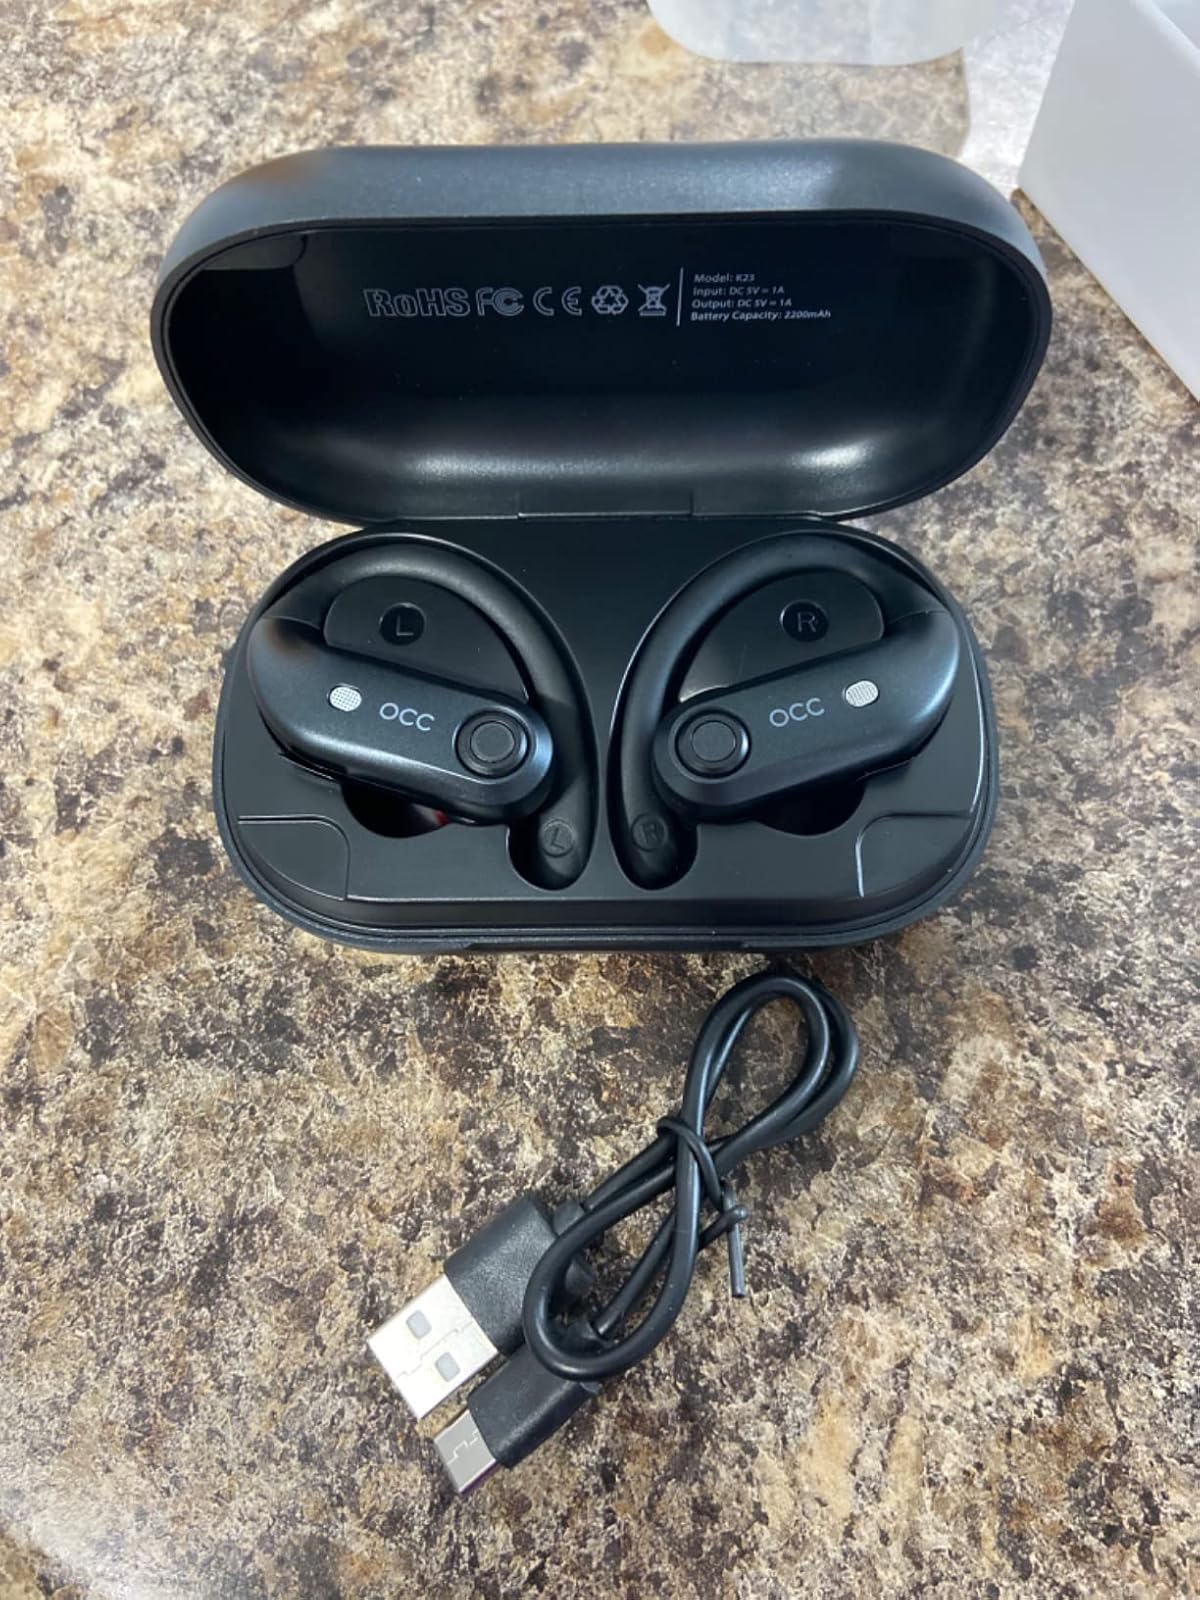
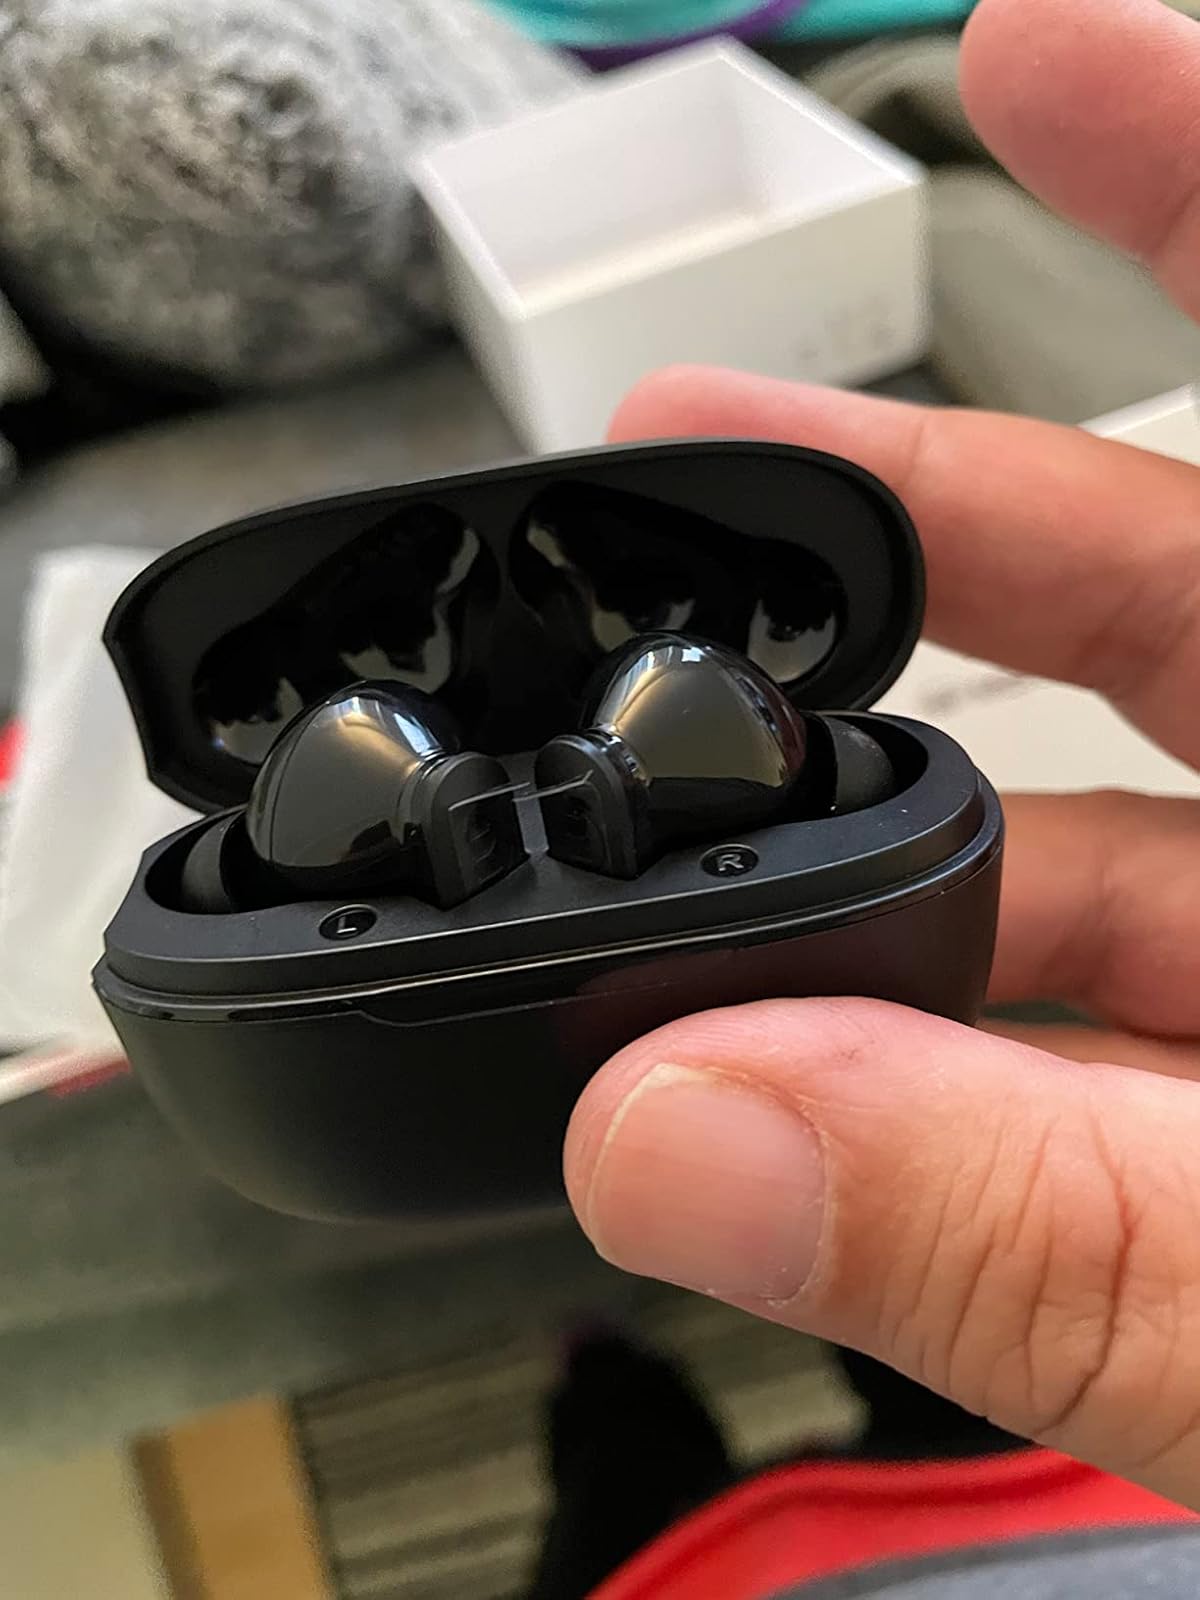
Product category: earbuds
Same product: no